Nik Johnson

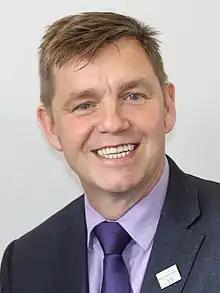
Johnson in 2022

Nik Johnson (born 1969) is a British Labour Co-op politician and paediatrician who served as the mayor of Cambridgeshire and Peterborough from 2021 to 2025.